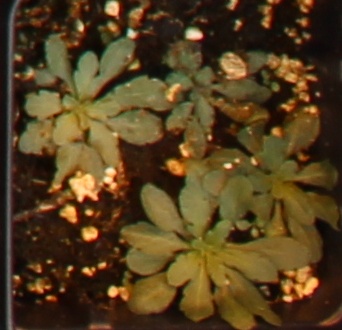
Label: Horseweed